Andrew MacDonald (ice hockey)

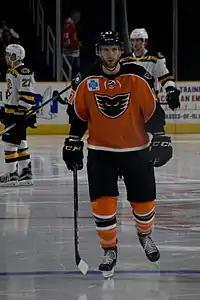
MacDonald with the Lehigh Valley Phantoms.

Prior to the 2017–18 season, on October 3, 2017, the Flyers named MacDonald an alternate captain.